Brian Ching

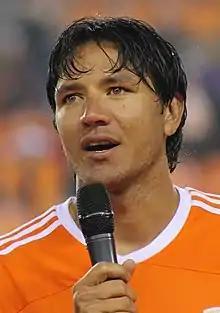
Brian Ching speaks to the crowd at BBVA Compass Stadium in Houston in December 2013 after his testimonial match

Brian Ching (born May 24, 1978) is an American former professional soccer player who played for twelve years in Major League Soccer and represented the U.S. national team for eight years.